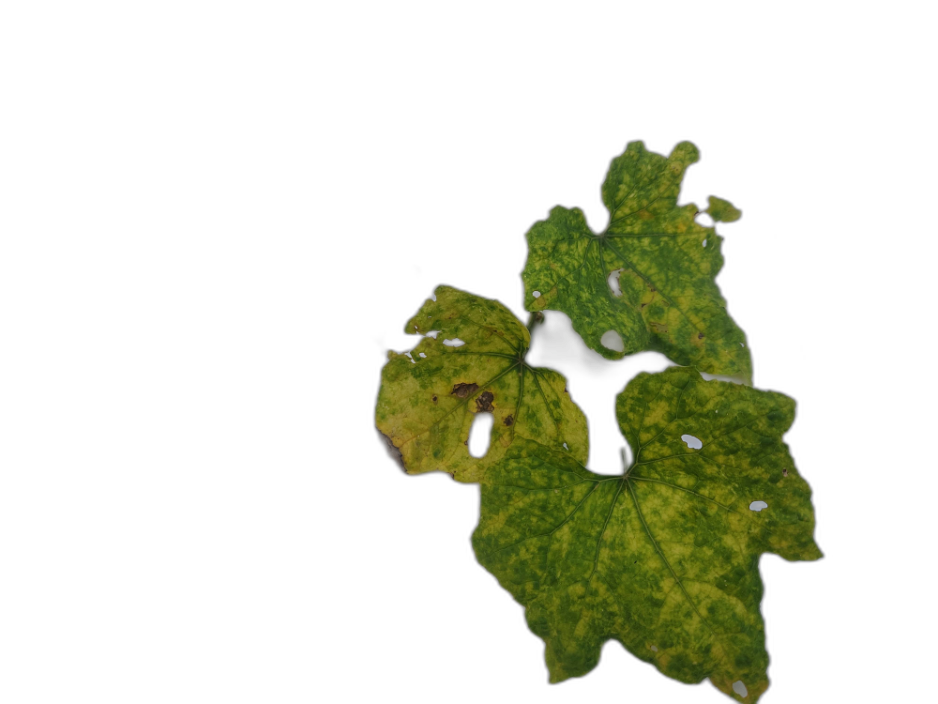
Crop: Zucchini
Label: Angular_Leaf_Spot